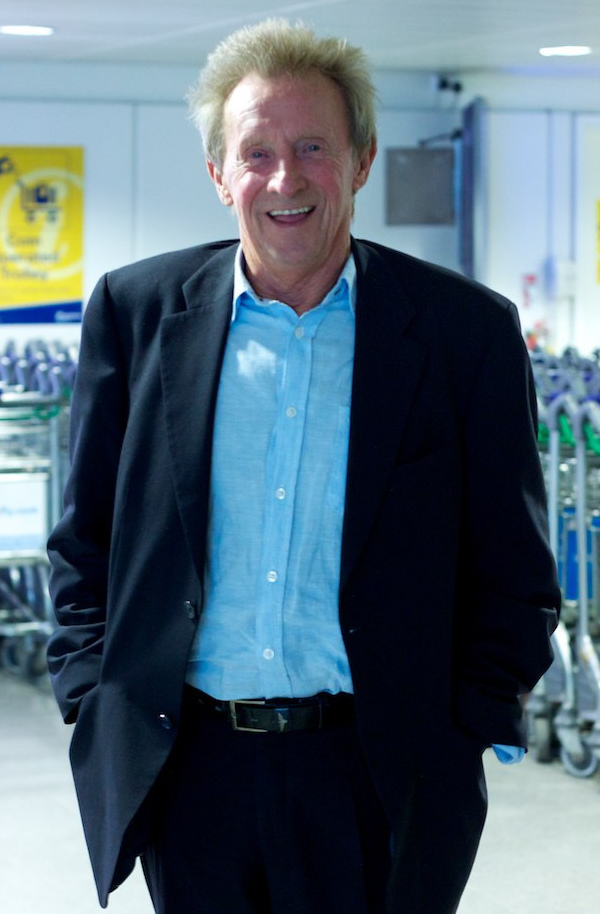
เดนิส ลอว์

| name = เดนิส ลอว์
| image = Denis Law.jpg
| caption = เดนิส ลอว์ ในปี 2011
| fullname = เดนิส ลอว์
| birth_place = อเบอร์ดีน, สกอตแลนด์
| position = กองหน้า
| youthyears1 = 1955–1956
| youthclubs1 = สโมสรฟุตบอลฮัดเดอส์ฟีลด์ทาวน์|ฮัดเดอส์ฟีลด์ทาวน์
| years1 = 1956–1960
| clubs1 = สโมสรฟุตบอลฮัดเดอส์ฟีลด์ทาวน์|ฮัดเดอส์ฟีลด์ทาวน์
| caps1 = 81
| goals1 = 16
| years2 = 1960–1961
| clubs2 = แมนเชสเตอร์ซิตี
| caps2 = 44
| goals2 = 21
| years3 = 1961–1962
| clubs3 = โตริโน
| caps3 = 27
| goals3 = 10
| years4 = 1962–1973
| clubs4 = แมนเชสเตอร์ยูไนเต็ด
| caps4 = 309
| goals4 = 171
| years5 = 1973–1974
| clubs5 = แมนเชสเตอร์ซิตี
| caps5 = 24
| goals5 = 9
| totalcaps = 485
| totalgoals = 227
| nationalyears2 = 1958–1974
| nationalteam2 = Scotland national football team|สกอตแลนด์
| nationalcaps2 = 55
| nationalgoals2 = 30
| nationalyears1 = 1959–1961
| nationalteam1 = Scotland national under-23 football team|สกอตแลนด์ U23
| nationalcaps1 = 3
| nationalgoals1 = 1
เดนิส ลอว์ เป็นอดีตกองหน้าทีมชาติสกอตแลนด์
=== ประวัติ ===
เดนิสเกิดเมื่อวันที่ 8 กุมภาพันธ์ 1940 ที่อเบอร์ดีน สกอตแลนด์
=== เริ่มต้นอาชีพ ===
เขาเริ่มต้นอาชีพกับฮัดเดอร์สฟิลด์ ทาวน์เมื่อปี 1956 ขณะอายุเพียง 16 ปีเล่นอยู่ 4 ปีจึงได้ย้ายมาอยู่กับทีมเรือใบสีฟ้าในปี 1960 ด้วยค่าตัว 55,000 ปอนด์ เล่นได้เพียงฤดูกาลเดียวก็ถูกซื้อไปอยู่กับทีมกระทิงหินและเล่นได้เพียงฤดูกาลเดียว
ก็ถูกทีมปีศาจแดง แมนเชสเตอร์ยูไนเต็ดซื้อตัวมาด้วยค่าตัว 150,000 ปอนด์ ซึ่งถือเป็นสถิติสูงสุดบนเกาะอังกฤษในสมัยนั้น
ในปี 1968 เขาเป็นหนึ่งในสมาชิกชุดแชมป์ ยูโรเปี้ยน คัพ ที่สามารถเอาชนะยอดทีม
ของโปรตุเกสอย่างเบนฟิกาไปได้ 4-1
=== ยุติอาชีพ ===
หลังจากเล่นกับทีมปีศาจแดงได้ 11 ฤดูกาล ช่วงระหว่างปี 1962-73 เขาจึงตัดสินใจย้ายกลับไปเล่นกับทีมเรือใบสีฟ้าในฤดูกาล 1973-74 พอจบฤดูกาลเขาจึงตัดสินใจแขวนสตั๊ดด้วยวัยเพียง
34 ปี
== อ้างอิง ==
== แหล่งข้อมูลอื่น ==
ประวัติเดนิส ลอว์
หมวดหมู่:นักฟุตบอลชาวสกอตแลนด์
หมวดหมู่:ผู้ชนะเลิศบาลงดอร์
หมวดหมู่:บุคคลจากแอเบอร์ดีน